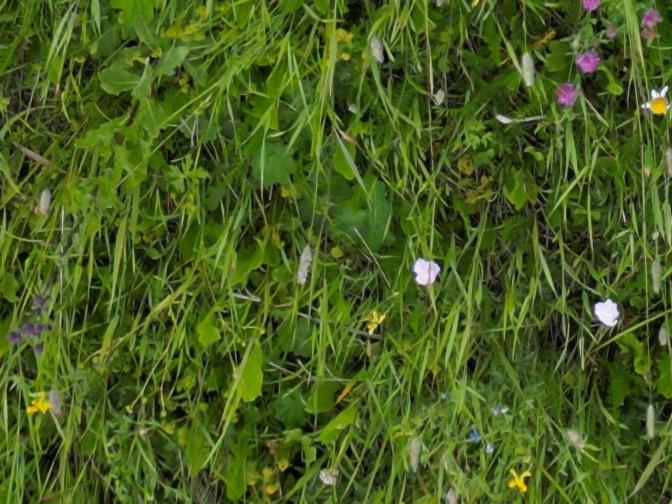
Flowers visible: yarrow flowers